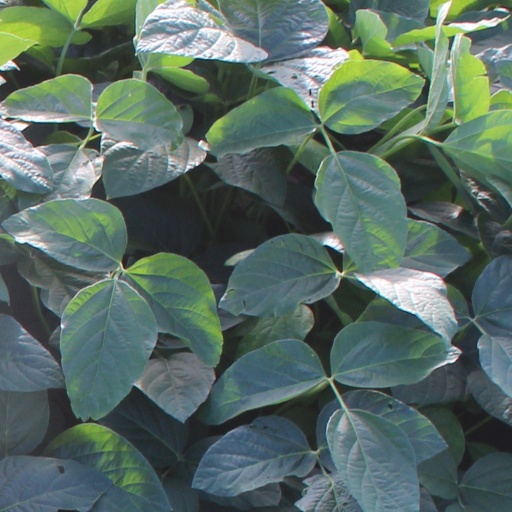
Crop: soybean